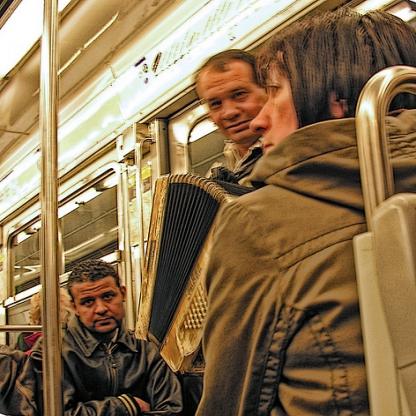
Scene: Indoor